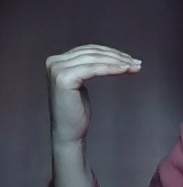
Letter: haa